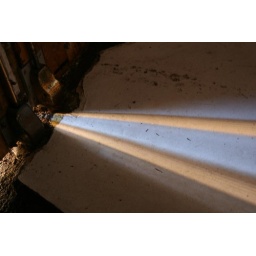
Blue sky and columns of Palace of Fine Arts projected into floor of Exploratorium, SFO, through crack in door.